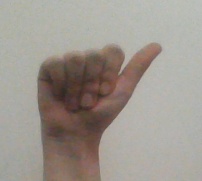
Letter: dhad